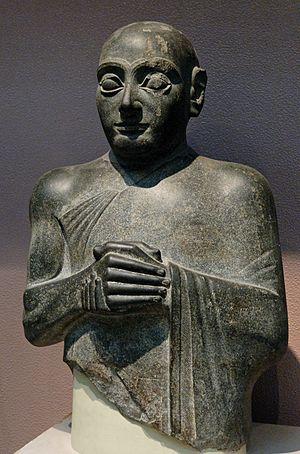
Statue de Gudéa. Diorite, vers 2120 av. J.-C. Provenance inconnue. Le cou est restauré
Lagash est une ancienne ville du pays de Sumer, en Basse-Mésopotamie, et un royaume dont elle était au moins à l'origine la capitale. Cette ancienne cité-État comprenait, en plus de la ville éponyme située sur le site actuel d'Al-Hiba, Girsu, ville sainte où se trouve le sanctuaire de la divinité tutélaire du royaume, Ningirsu, et d'où proviennent la plupart des découvertes archéologiques et épigraphiques qui permettent de connaître l'histoire du royaume de Lagash.
Événement climatique de 4200 BP, sévère sécheresse qui dure sans doute tout le siècle et est la cause possible de la fin de plusieurs cultures et civilisations.